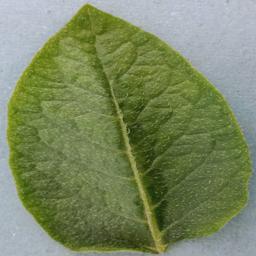
Etiqueta: Sana